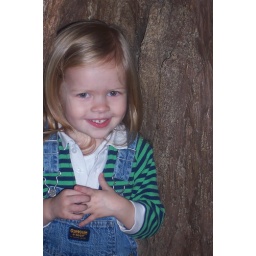
Playing around a tree in the monkey house at the Maryland Zoo.